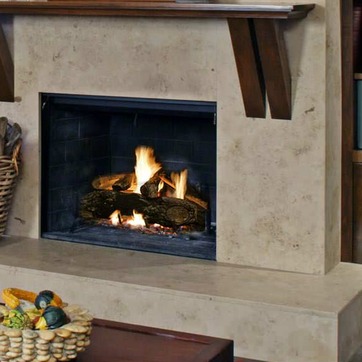
Material: other